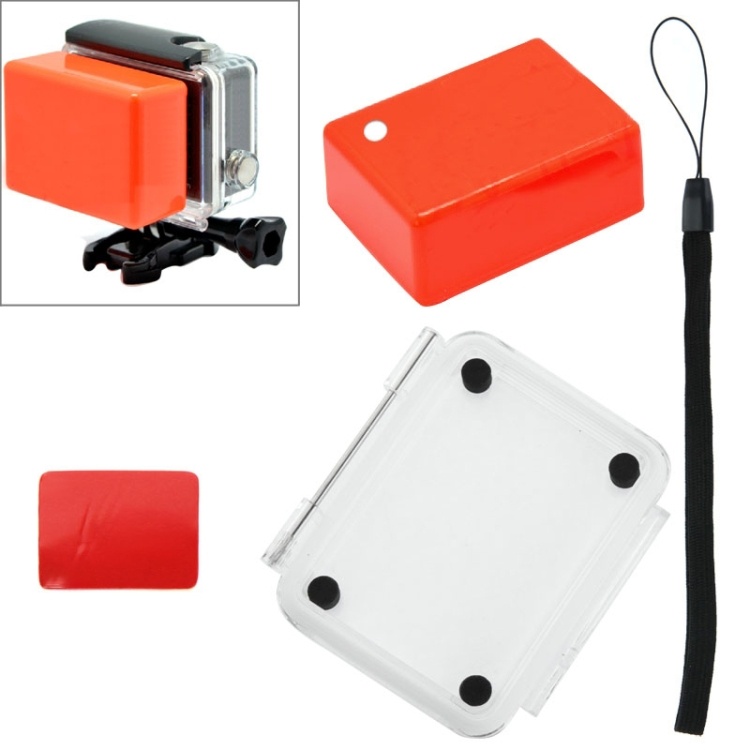
Floaty Sponge Waterproof Case Backdoor Cover with Adhesive Sticker + Lanyard for SJ4000 / SJ5000 / SJ6000
1. Easy to spot flotation backdoor lets your SJ4000 camera float in water 2. Industrial strength adhesive backing attaches the floaty directly to the SJ4000 waterhousing backdoor 3. A spare waterhousing backplate is included 4. Protect the camera from sinking if dropped accidently 5. Pefect for snorkeling, scuba diving,surfing,wakeboarding and any other deep water activity.
Brand: HoMEdemic™
Category: Cameras & Optics > Camera & Optic Accessories > Camera Parts & Accessories > Camera Bags & Cases > Camera Underwater Cases